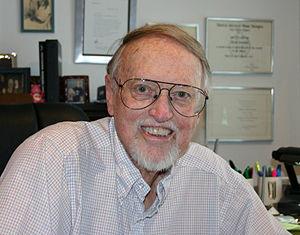
Frank Comstock est un compositeur américain né le 20 septembre 1922 à San Diego et mort le 21 mai 2013 à Huntington Beach.